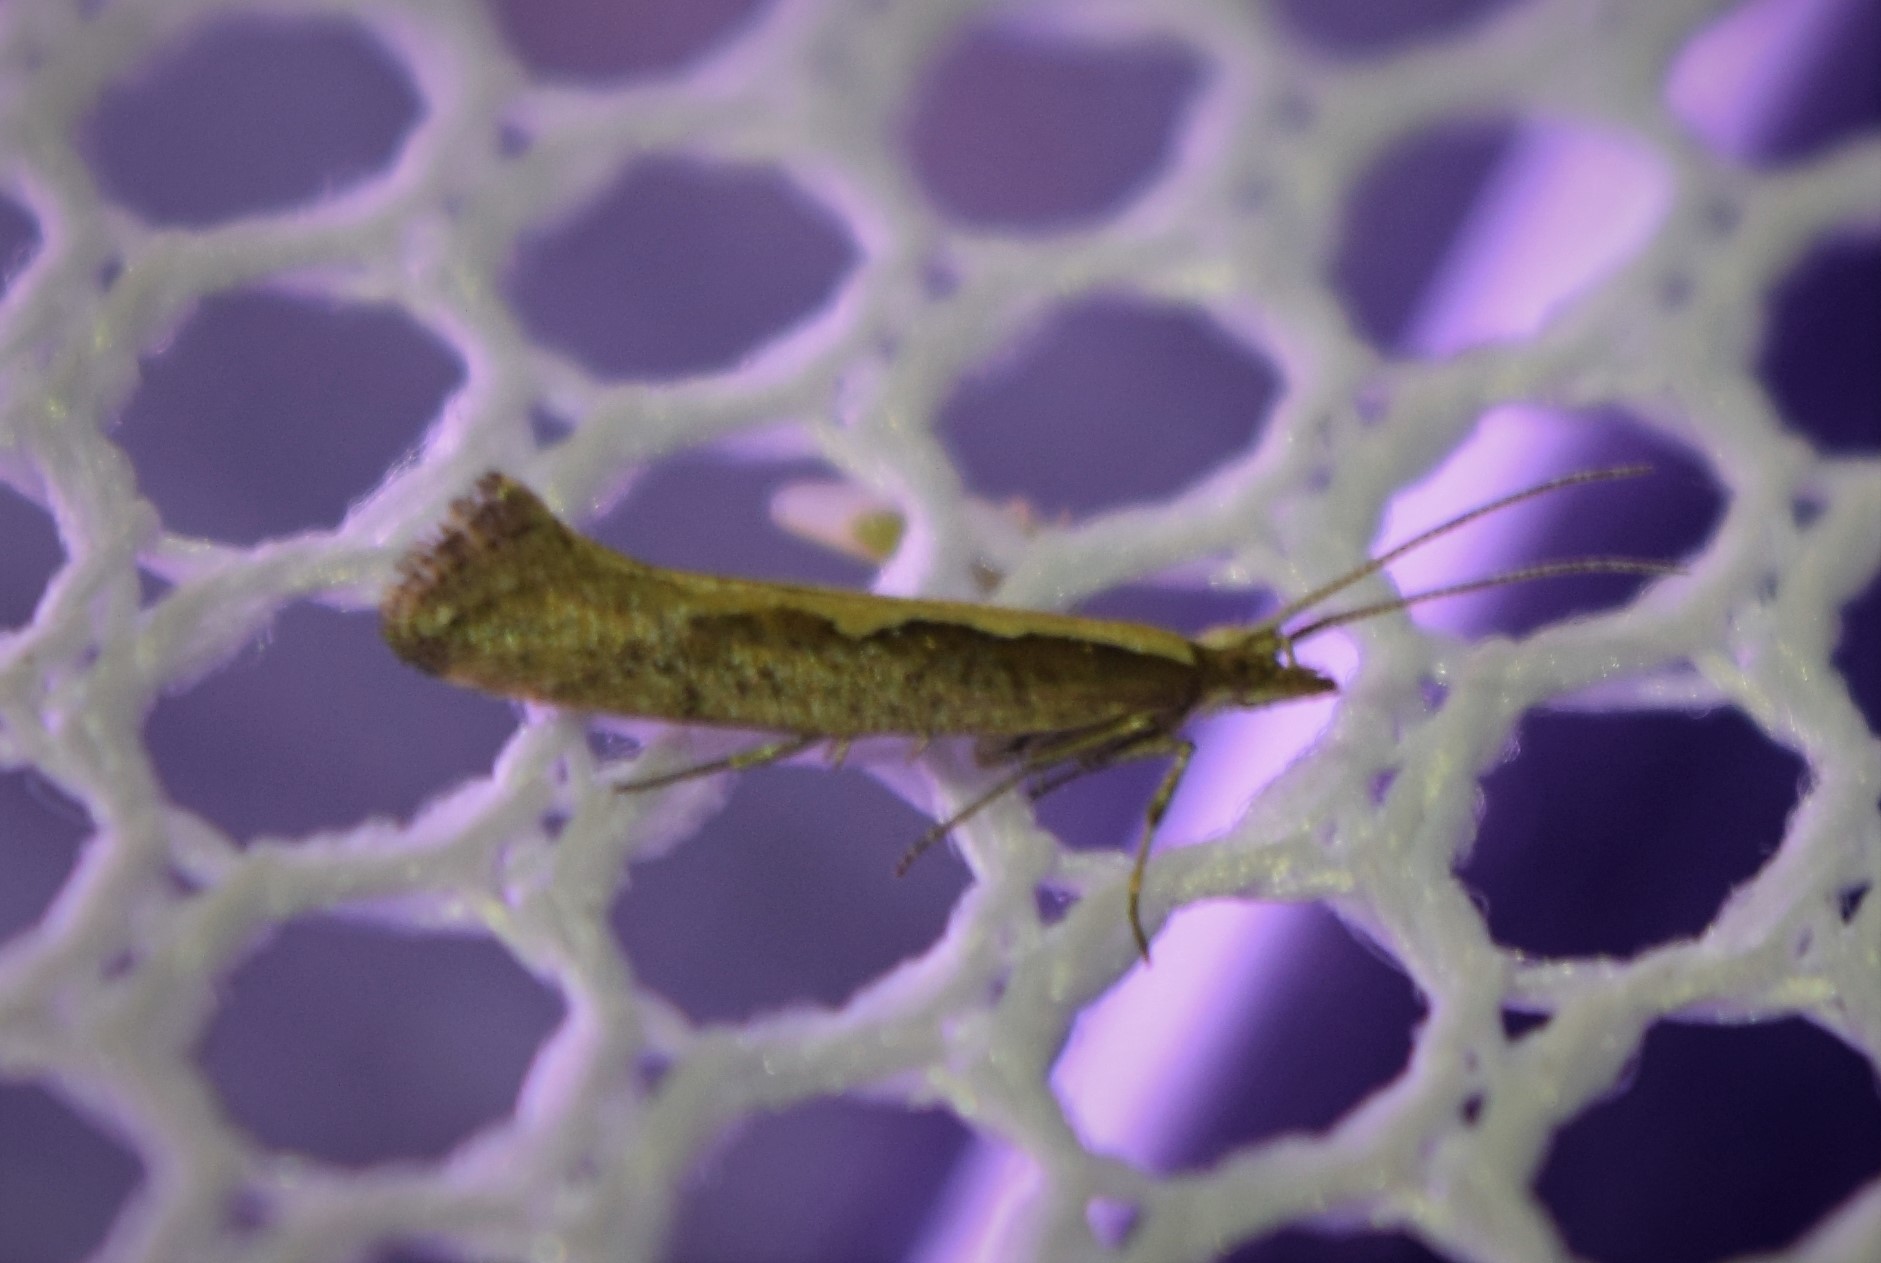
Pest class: diamondback_moth